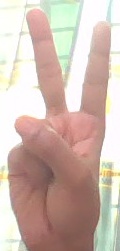
ASL sign: 2